Tsarskoye Selo Railway

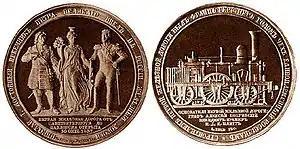
Copper medal minted on the occasion of the opening of the Tsarskoye Selo Railway

The Tsarskoye Selo Railway had a short length, very limited capacity, and nearly no industrial value – it was mainly transporting nobles for sightseeing in Tsarskoye Selo and festivities in Pavlovsk. Yet it was regarded as an important step in the development of a rail network in Russia. In particular, experience demonstrated the drawbacks of the rail spacing, and the following rail networks used the more standard gauge tracks. In the 1840–50s, the Tsarskoye Selo Railway was actively used for training of railroad personnel and various locomotive and railroad tests.